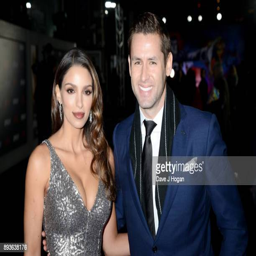
actor and person attend the european premiere